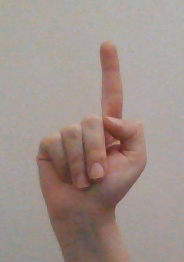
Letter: bb